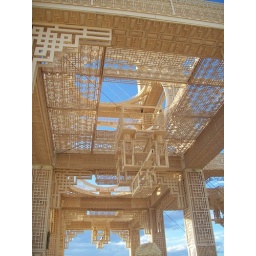
the temple at burning man 2007 located in black rock city, nevada near reno.